Fires in Edo

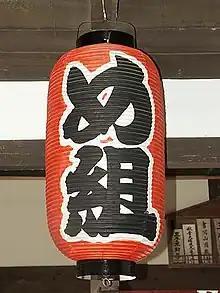
was a program broadcast from 1978 through 2003 on TV Asahi, a Japanese television network. This red lantern is a symbol of the Megumi firefighters who played a recurring role in this Edo period drama.

The following representative table lists some great fires in the history of Edo that caused catastrophic losses of life and material damage. The three that occurred in the eras of "Meireki", "Meiwa" and "Bunka" were called the . The Great Fire of Meireki in 1657 is considered to have been the most disastrous of the three conflagrations. Fires in Edo often quickly escalated, in large part due to the city's urban environment being characterized by inflammable wooden "machiya" buildings that were heated by charcoal-burning fireplaces. Given the limitations of firefighting technology at the time as well as the unreliability of Edo's water supply system, once a blaze in a neighborhood crammed with wooden building stock got out of hand there was little authorities could due to prevent its spread to other parts of the city. Apart from the great conflagrations, there were also intermittent small fires in this period that (taken together) caused greater damage and loss of life in Edo than any of the more singularly destructive blazes.